Wendy Larry

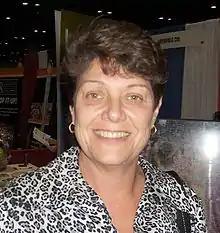
Larry in 2010

Wendy Larry (born March 25, 1955) is a former head coach. She coached three basketball programs, most notably the Old Dominion Lady Monarchs basketball team.